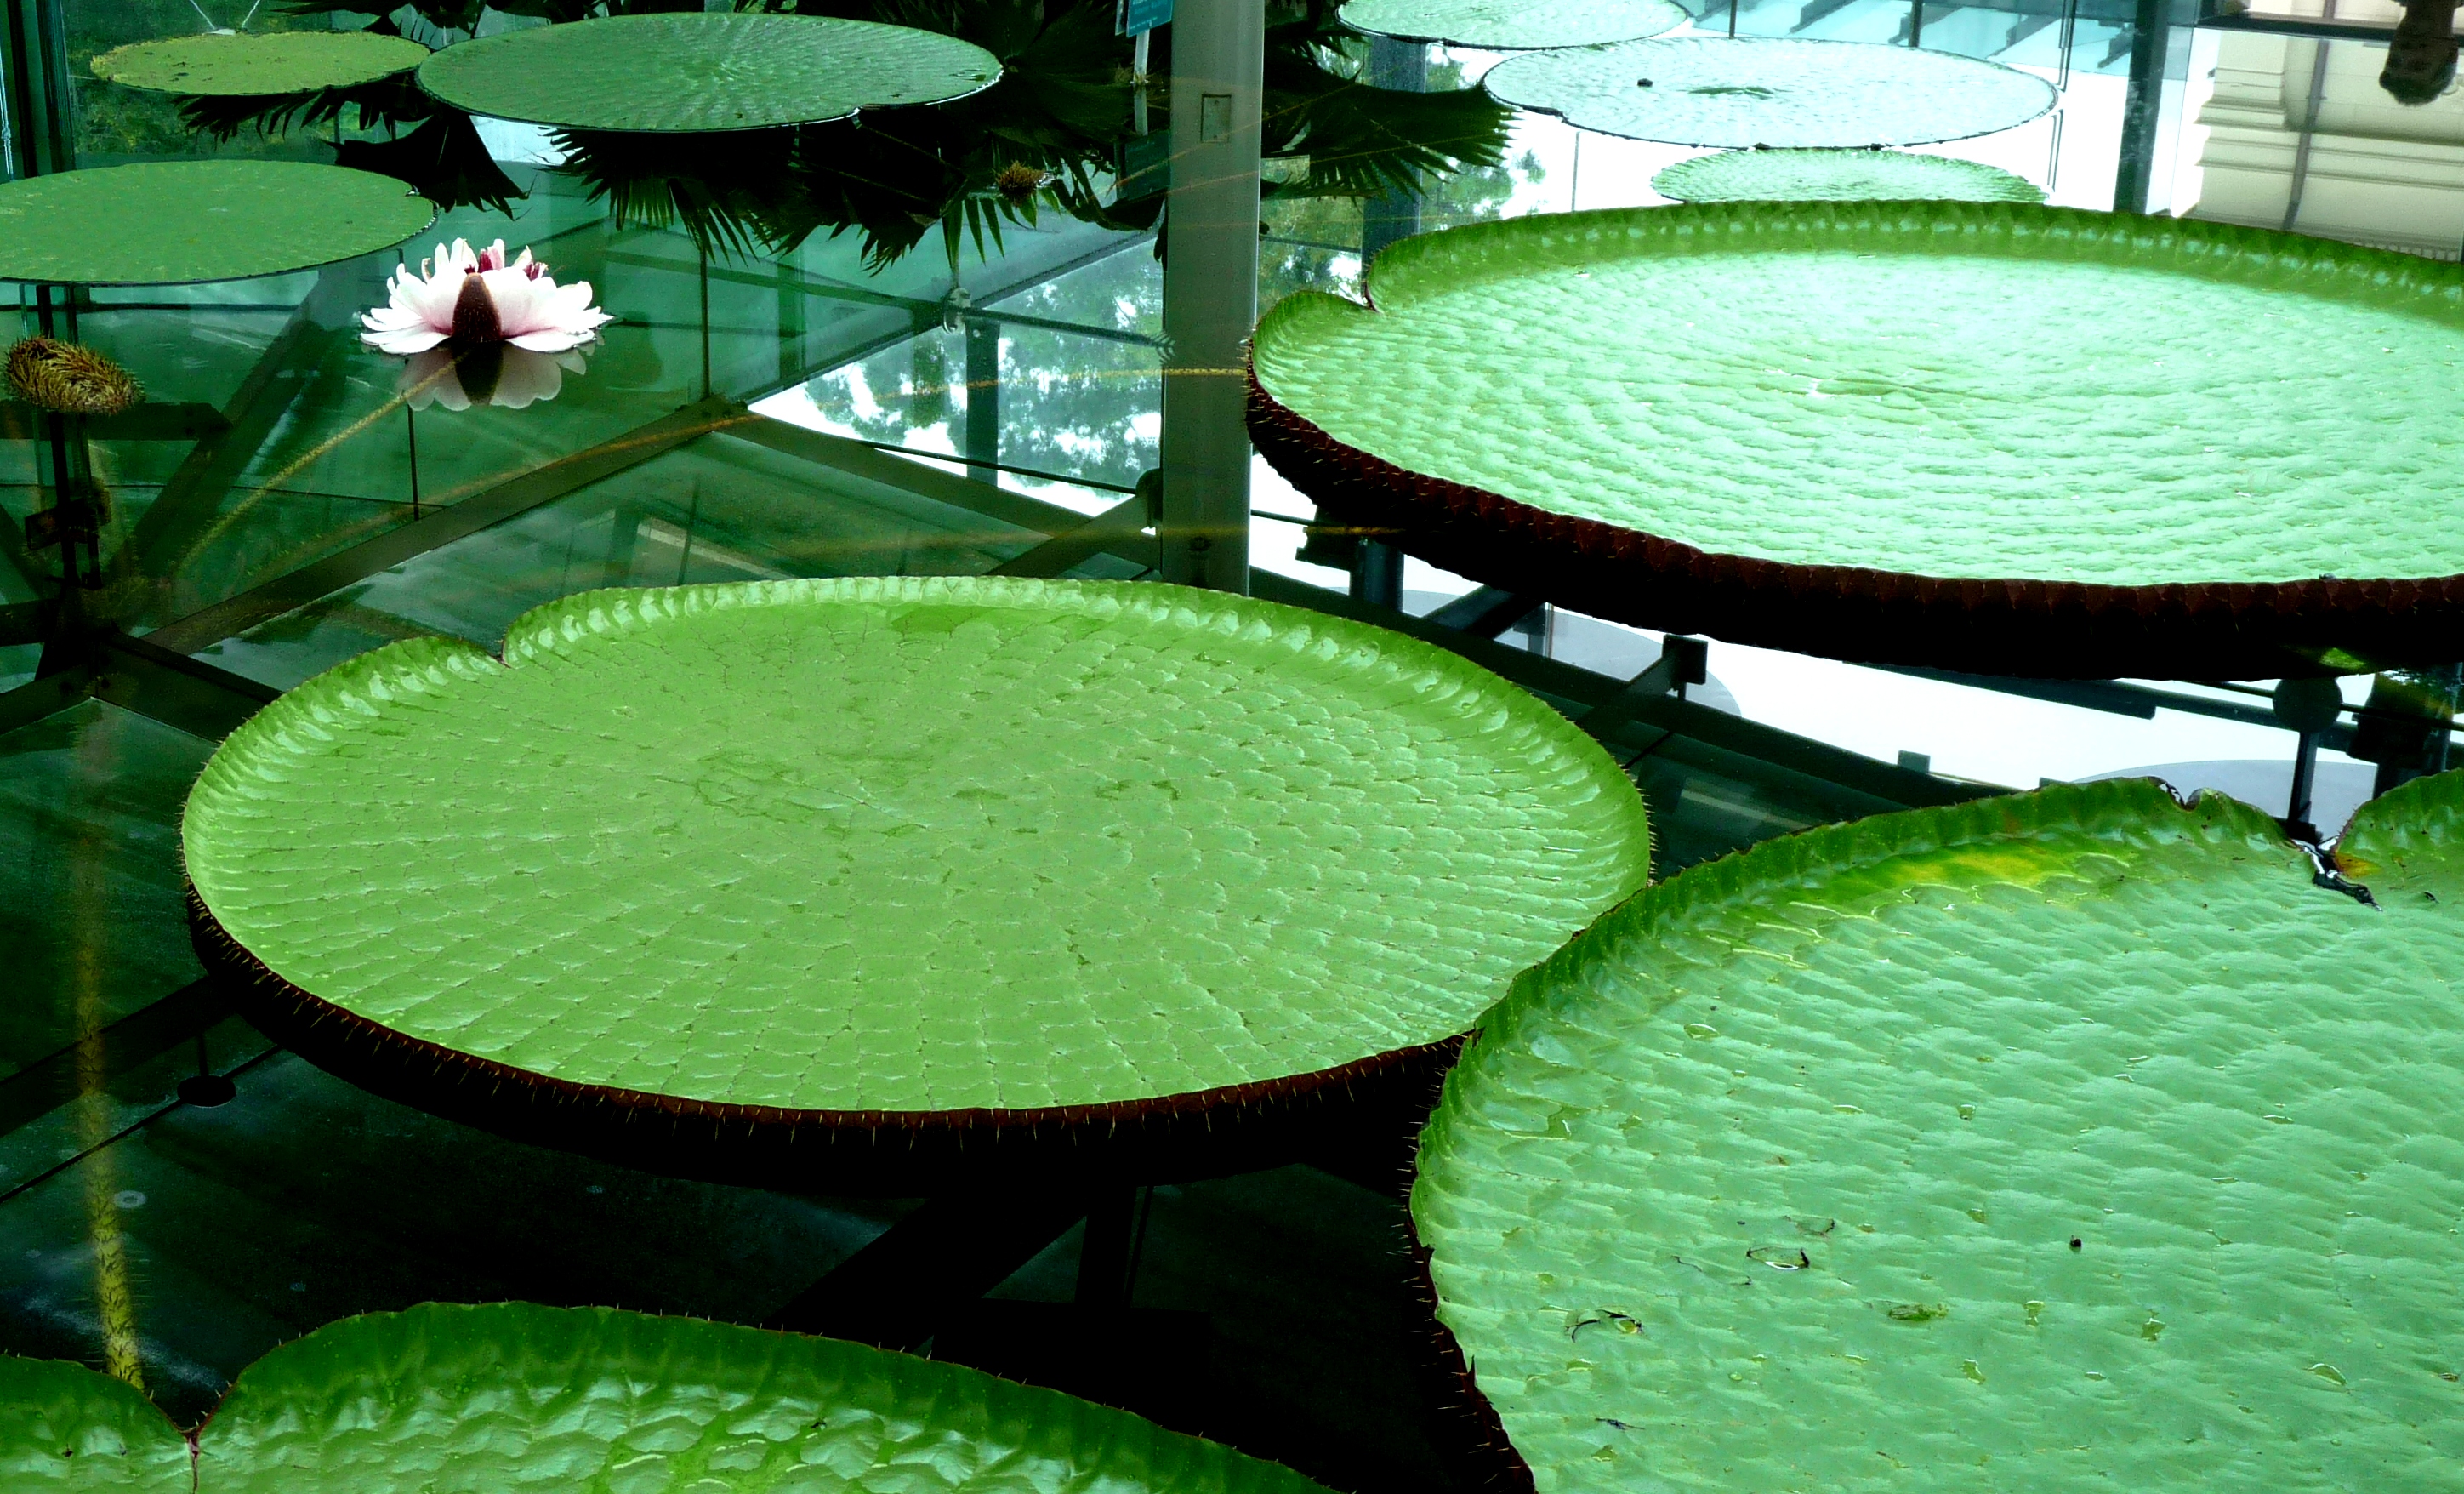
grass, plant, lawn, leaf, flower, pond, green, botany, garden, aquatic plant, flora, egypt, lilly, adelaide, botanic, nile, pads